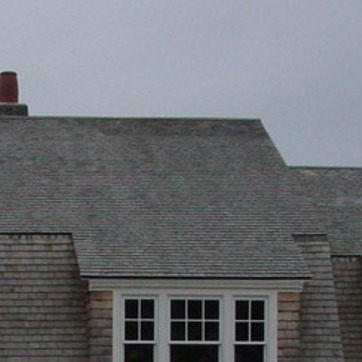
Material: other